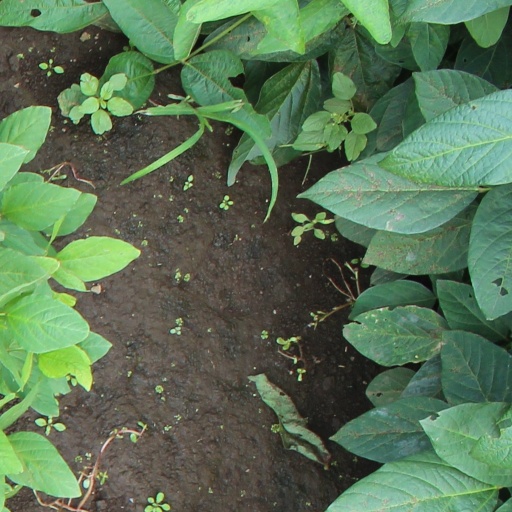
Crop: soybean